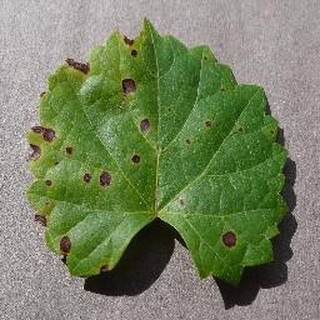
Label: grape_black_rot